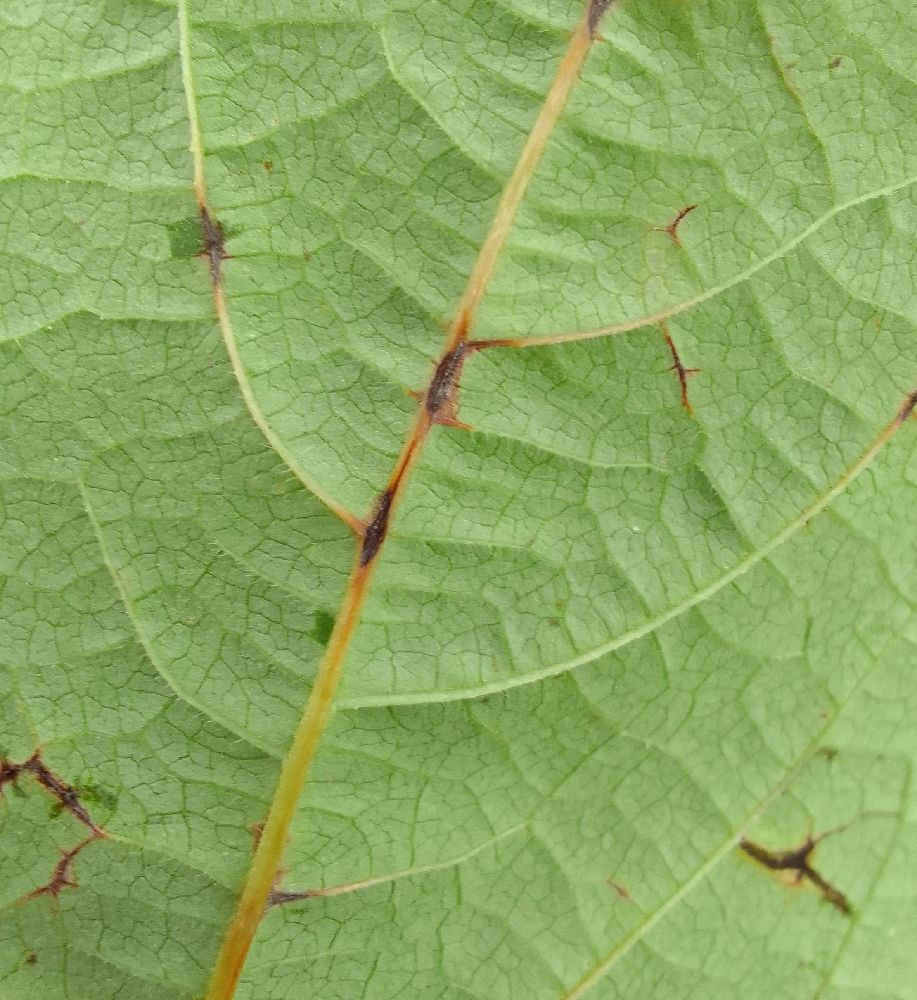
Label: anthracnose